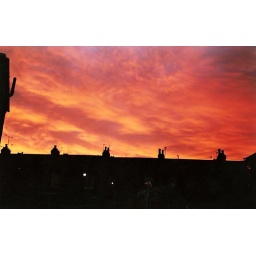
under a blood red sky